Nutwell

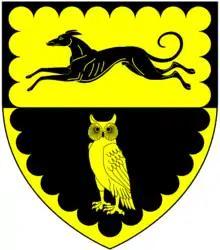
Arms of Ford of Nutwell: "Party per fesse or and sable, in chief a greyhound courant in base an owl within a bordure engrailed all counter-changed"

Nutwell was purchased in 1649 for £6,050 by Sir Henry Ford (1617-1684), four times MP for Tiverton between 1664 and 1685 and twice Secretary to the Lord Lieutenant of Ireland, 1669–1670 and 1672–1673. His great uncle was the playwright John Ford (1586 – ). His great-great-grandfather was John Ford (died 1538) of Ashburton (the son and heir of William Ford of Chagford) who purchased the estate of Bagtor in the parish of Ilsington, which his male heirs successively made their seat. The Elizabethan mansion of the Fords survives today at Bagtor as the service wing of a later house appended in about 1700. Nutwell was sold by his executors in 1685.